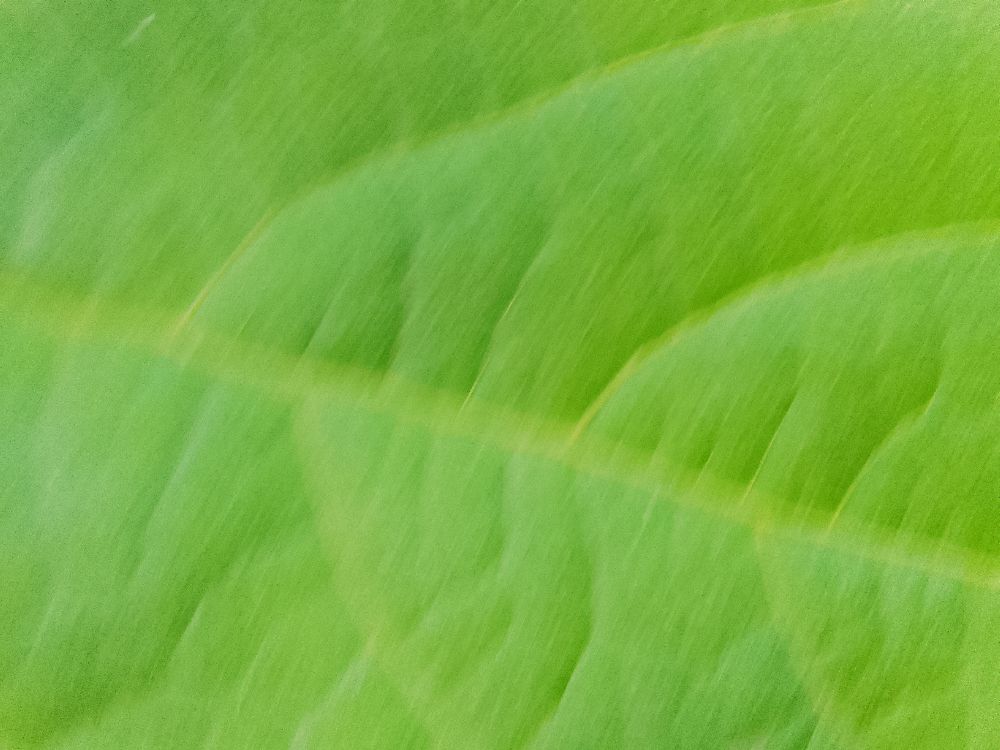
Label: healthy